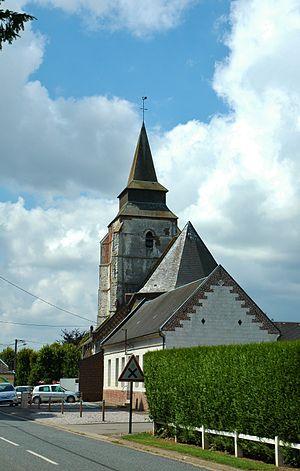
Saulty est une commune française située dans le département du Pas-de-Calais en région Hauts-de-France.